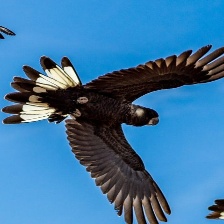
Species: BLACK COCKATO
Scientific name: CALYPTORHYNCHUS LATIROSTRIS
ImageNet parent category: sulphur-crested_cockatoo